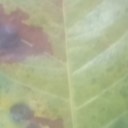
Label: Leaf_rust